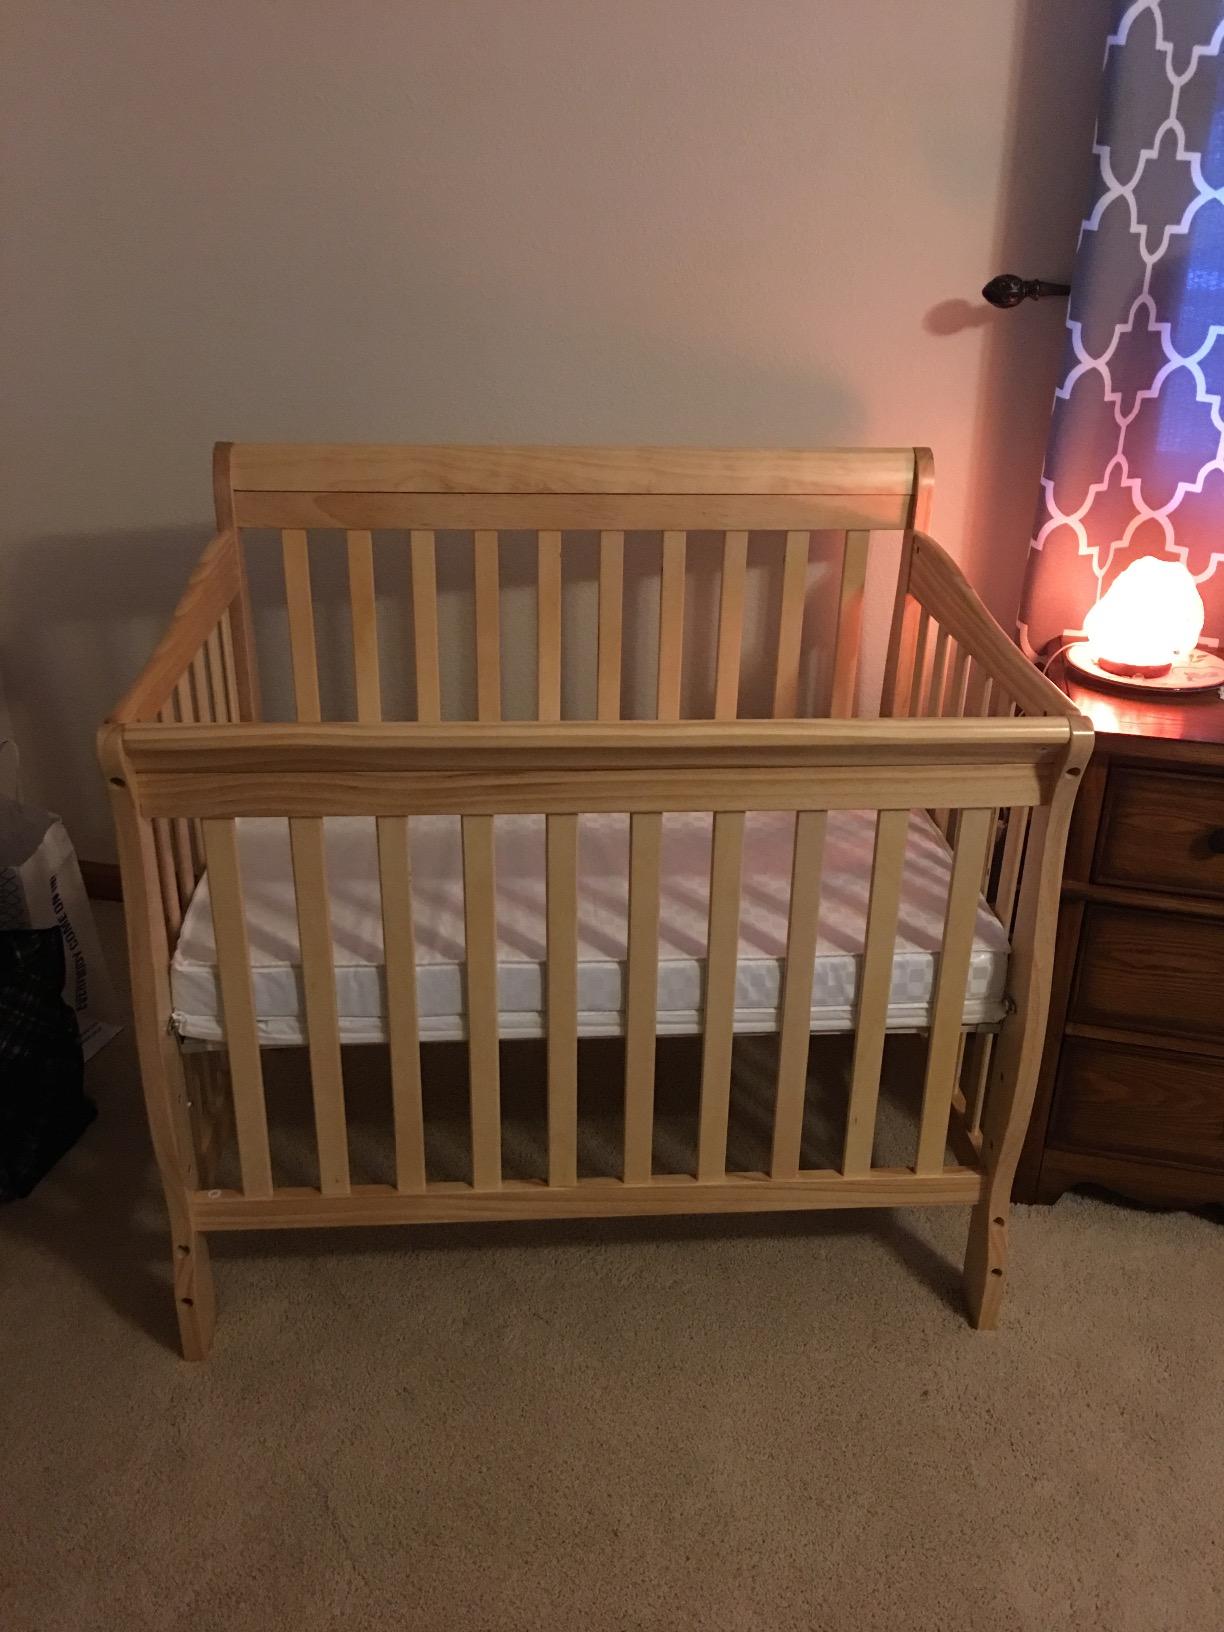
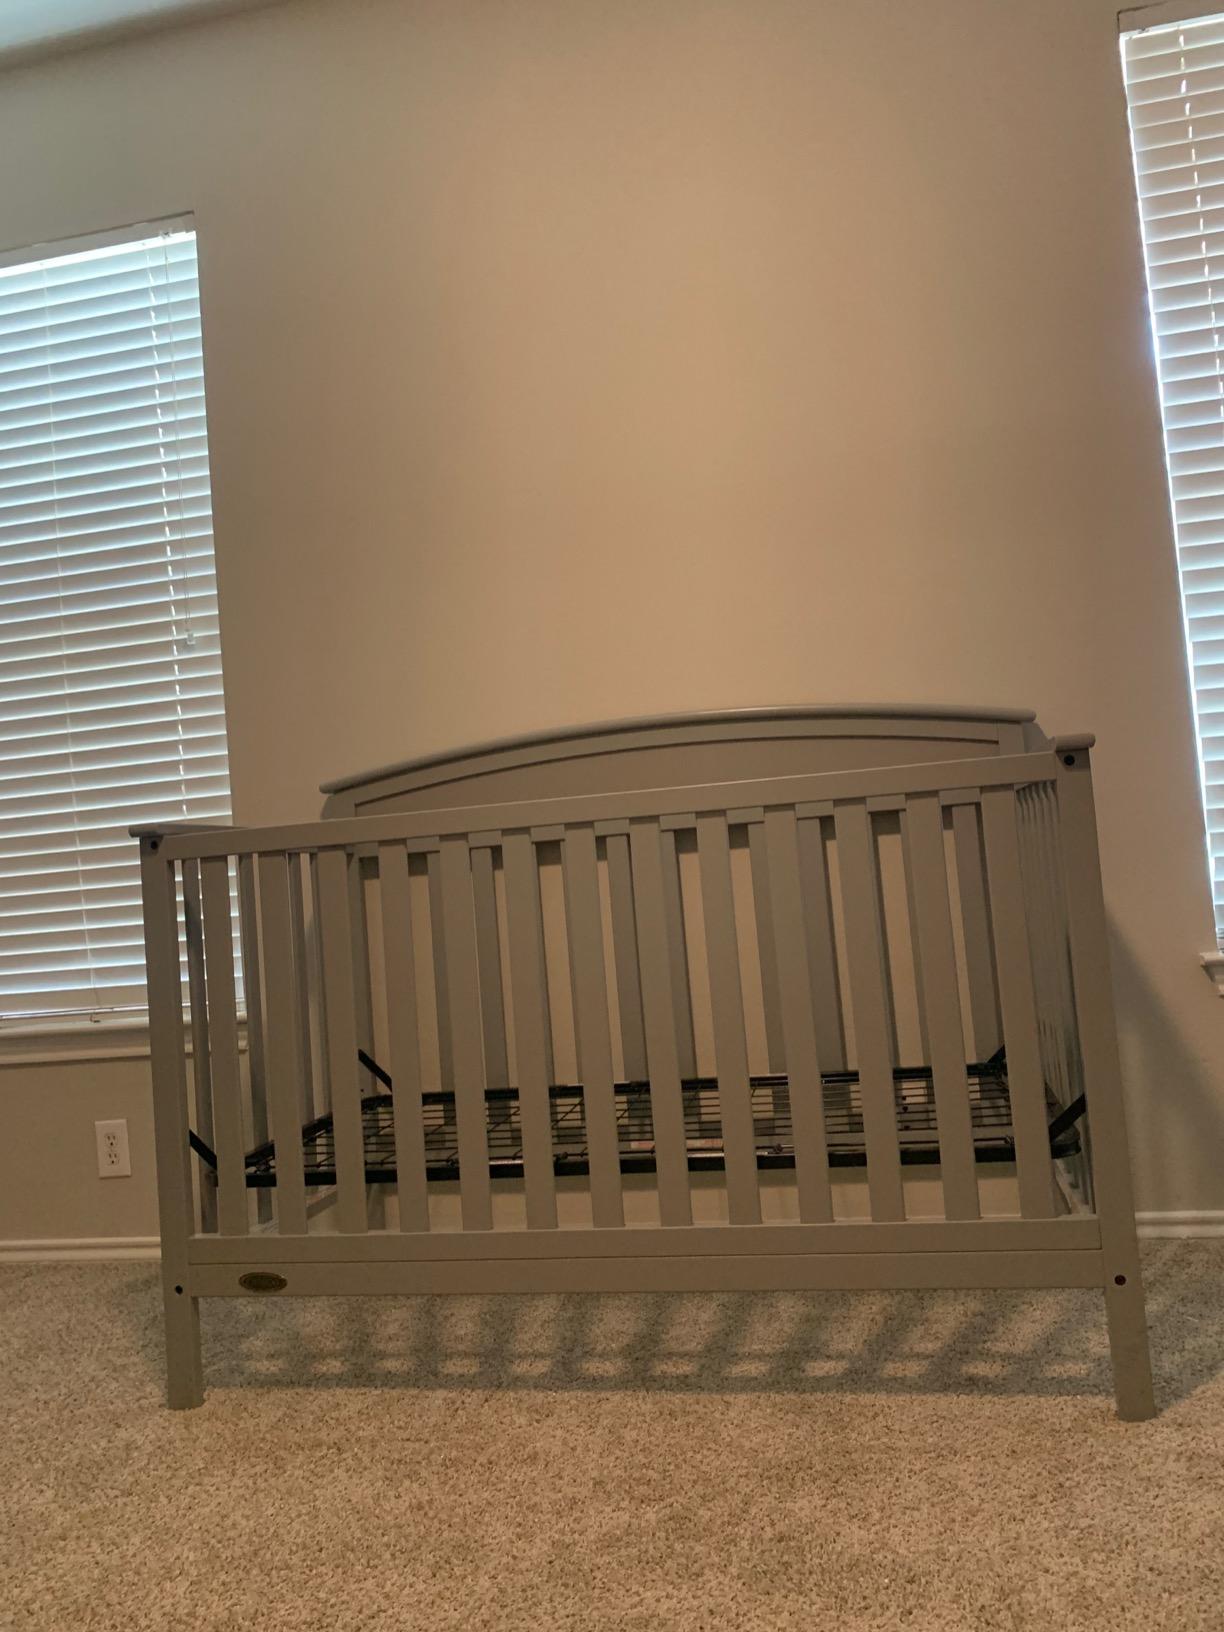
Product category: products_crib
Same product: no